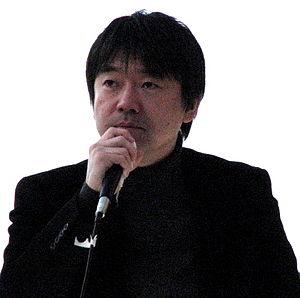
L'Association pour la restauration du Japon est un parti politique japonais créé officiellement le 28 septembre 2012, mais dont la fondation a été préparée depuis le début du mois de septembre de cette année. Elle est présidée par Shintarō Ishihara.
Tōru Hashimoto est un avocat japonais, une vedette de la télévision, le gouverneur de la préfecture d’Osaka de 2008 à 2011 et le maire de la ville d'Osaka de 2011 à 2015.